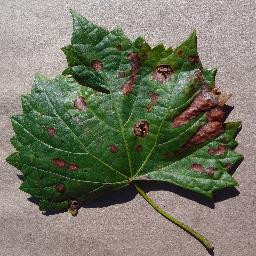
Label: Grape___Esca_(Black_Measles)